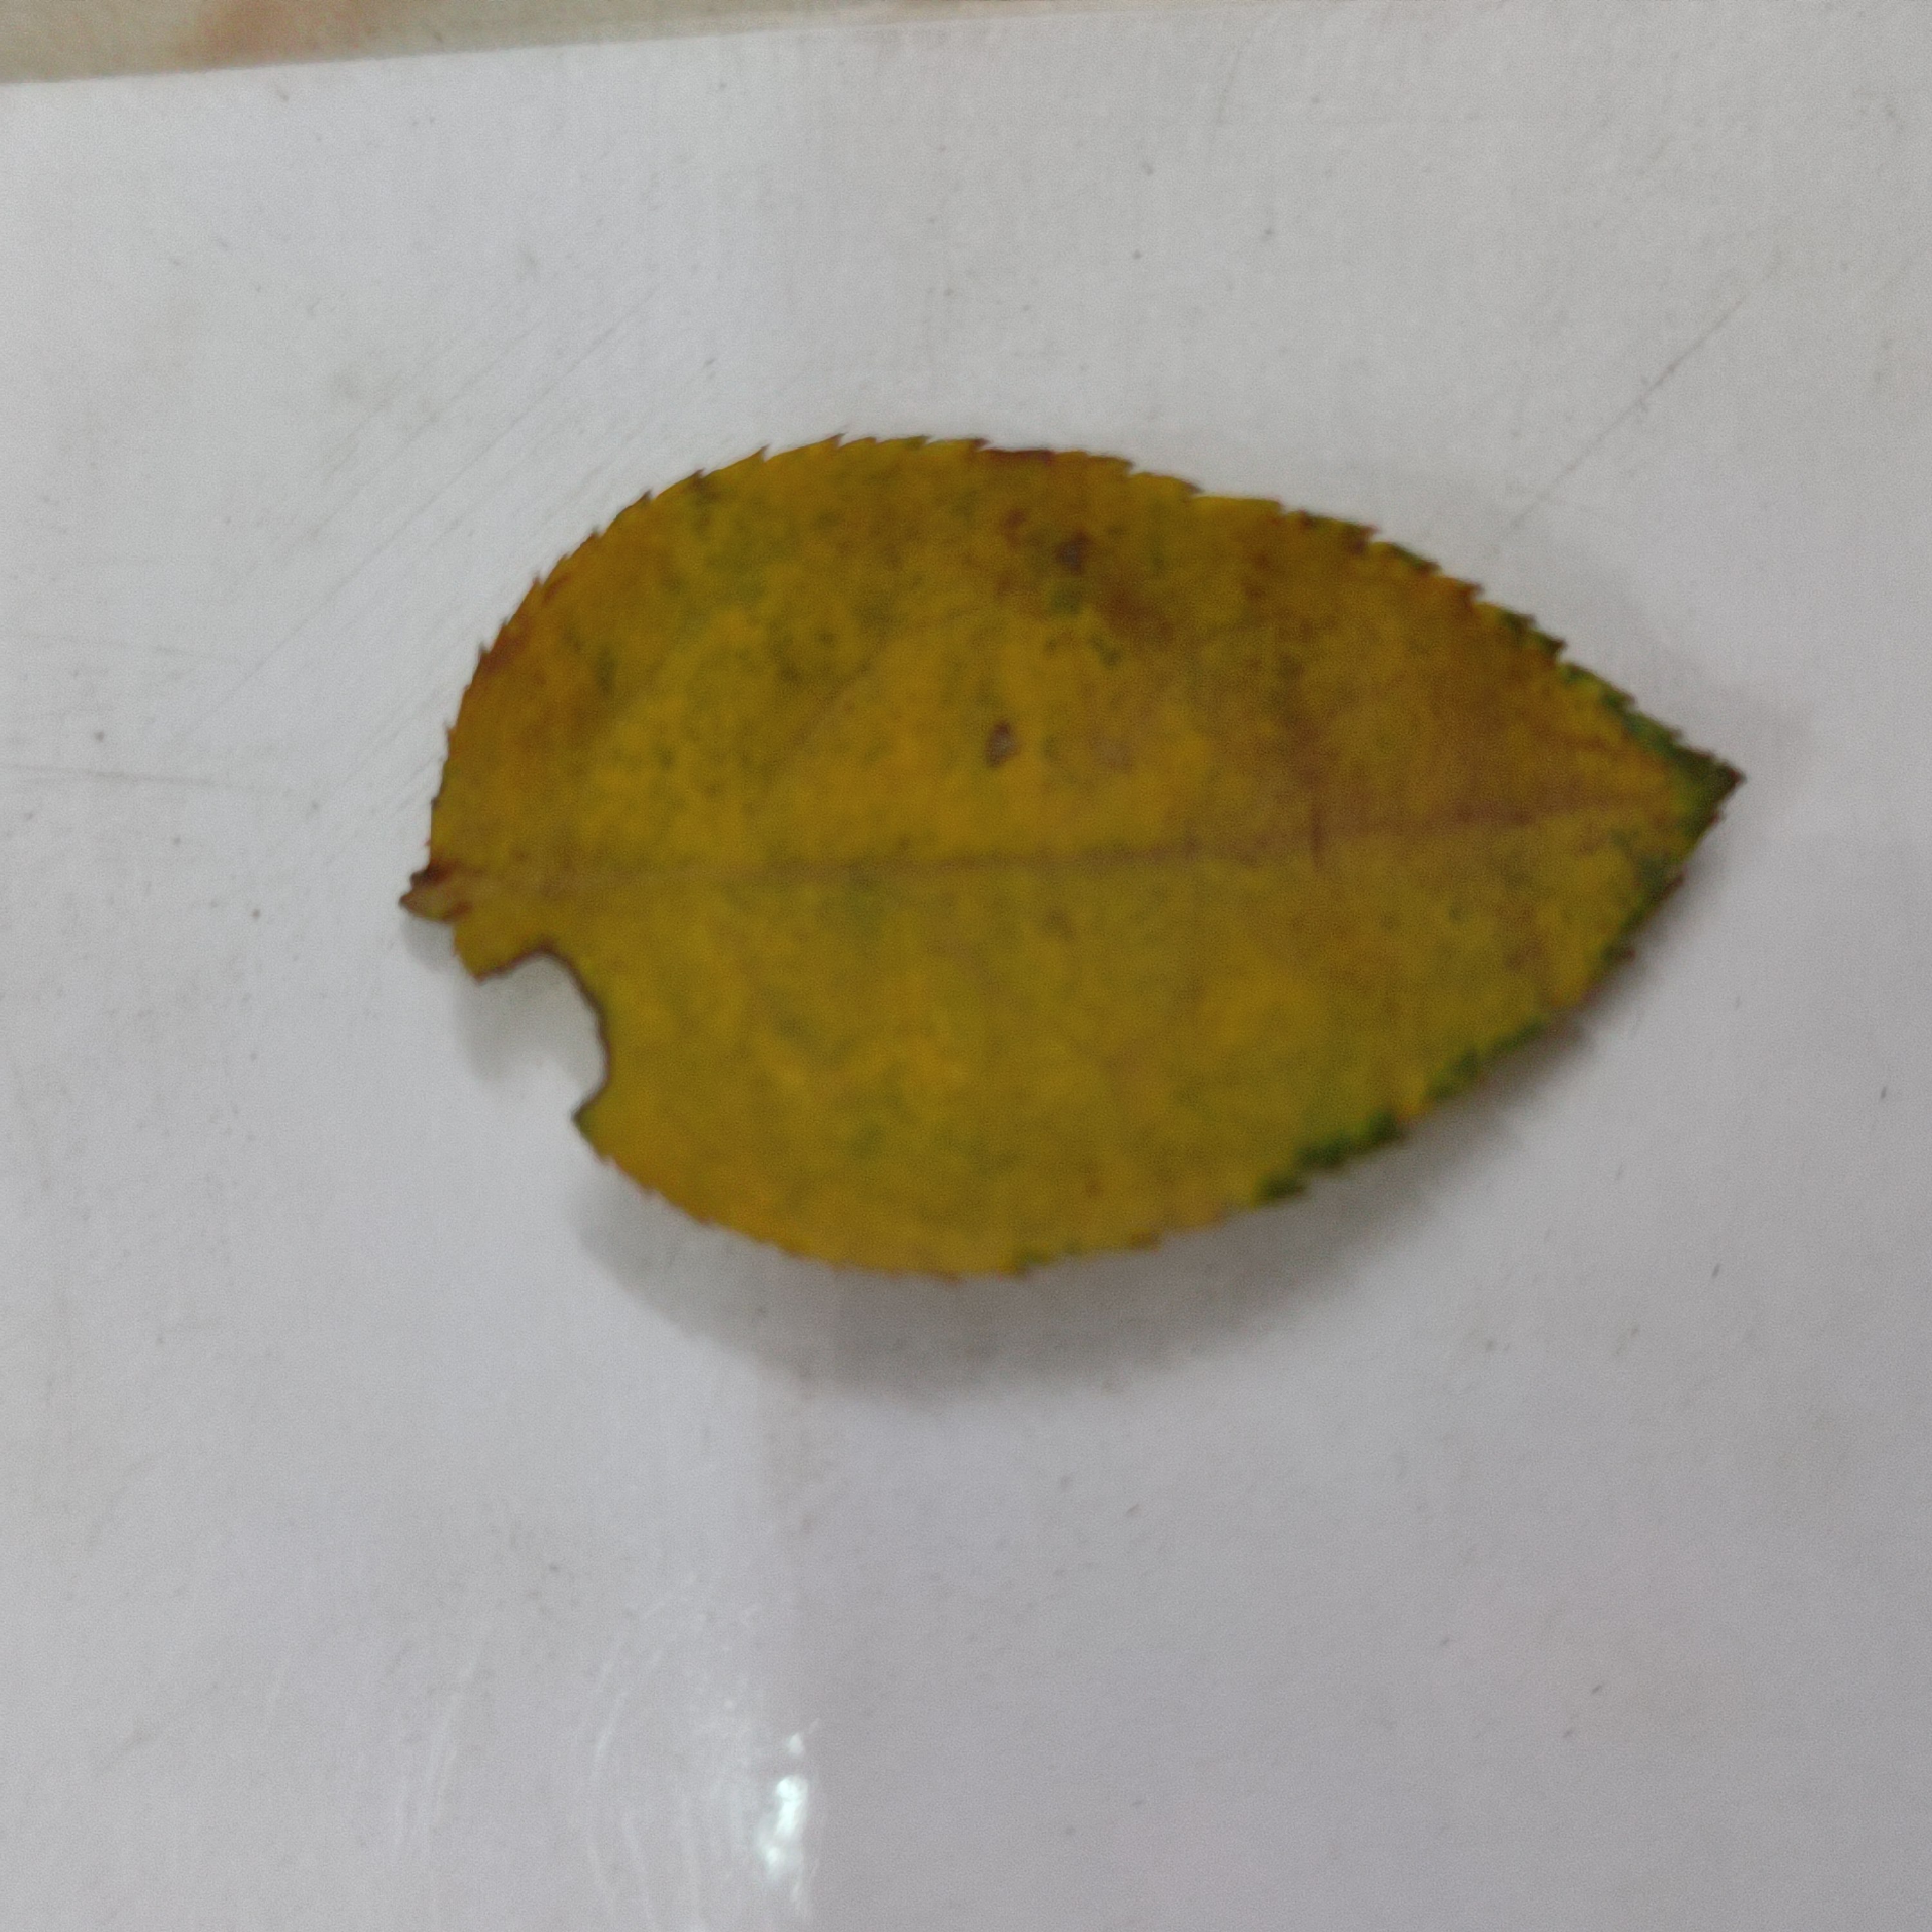
Label: Yellow Mosaic Virus